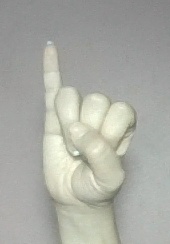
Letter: meem